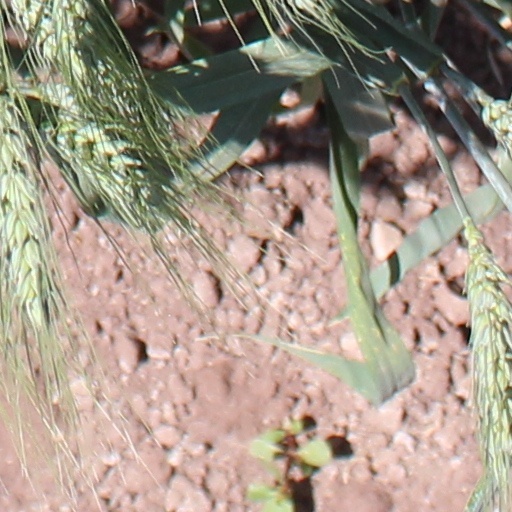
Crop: wheat